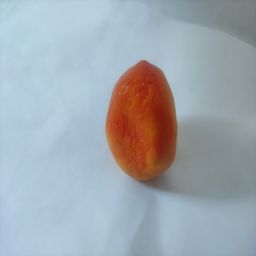
Crop: Tomato
Quality: Old